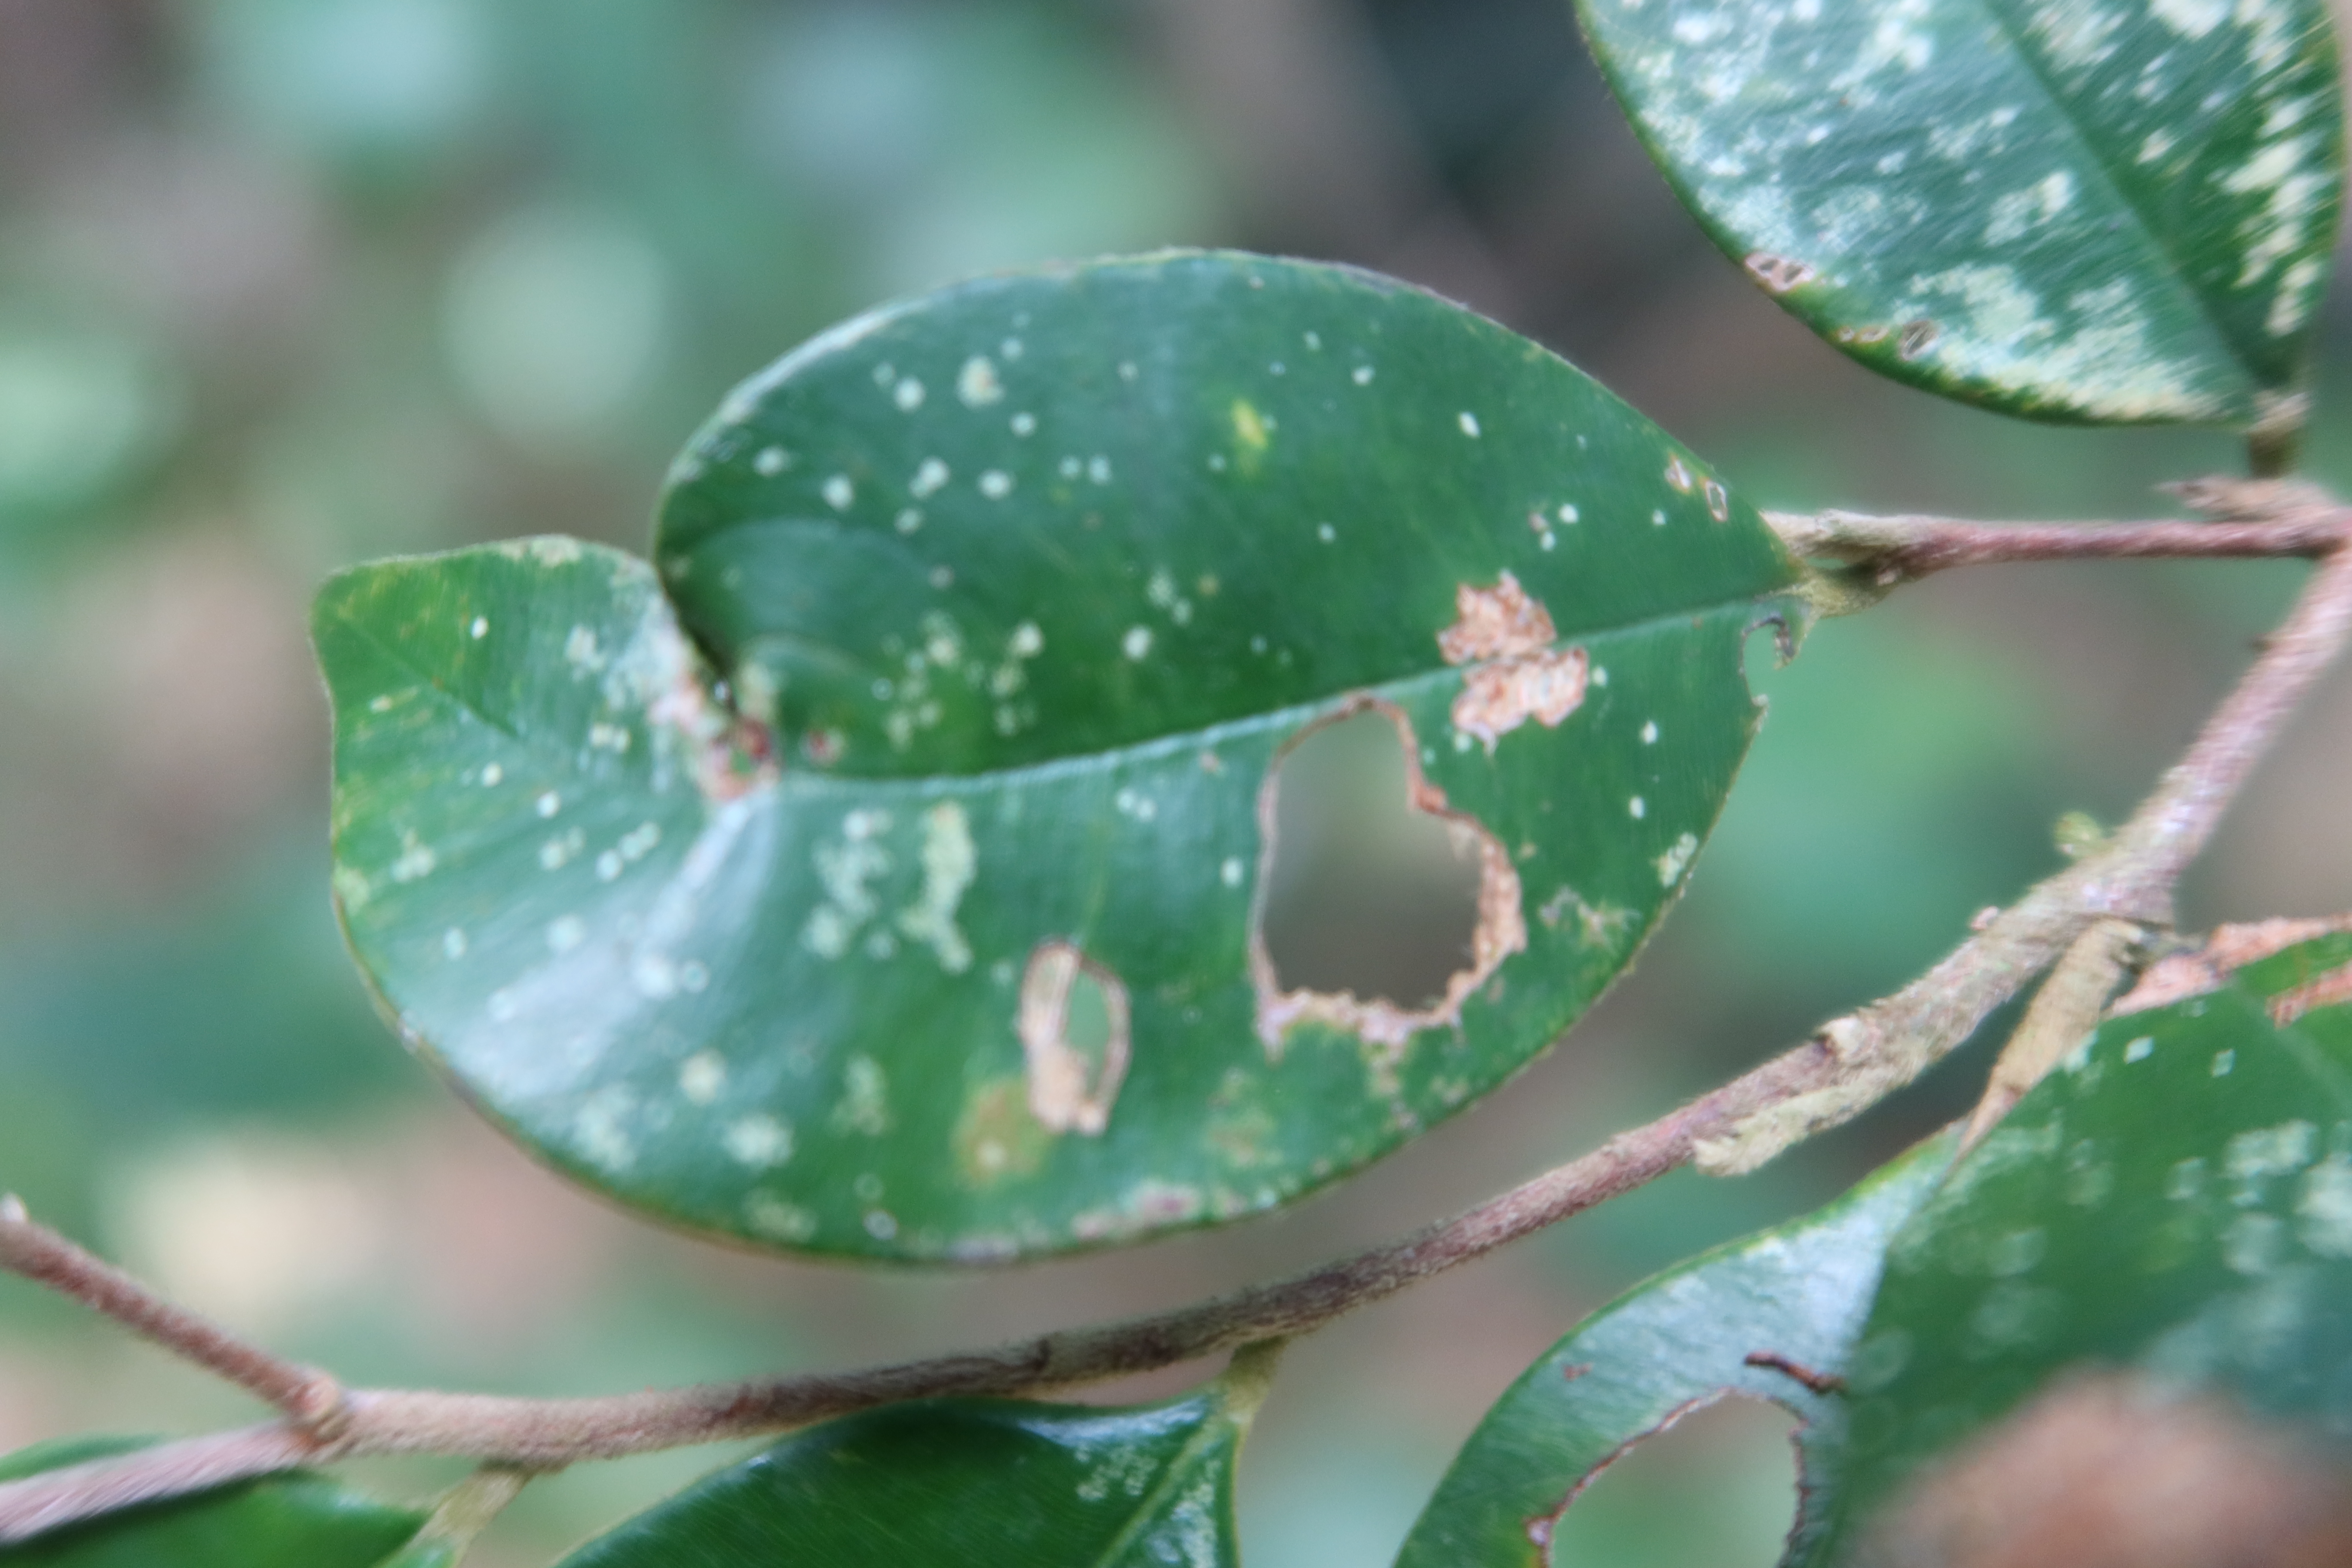
Label: Anthracnose